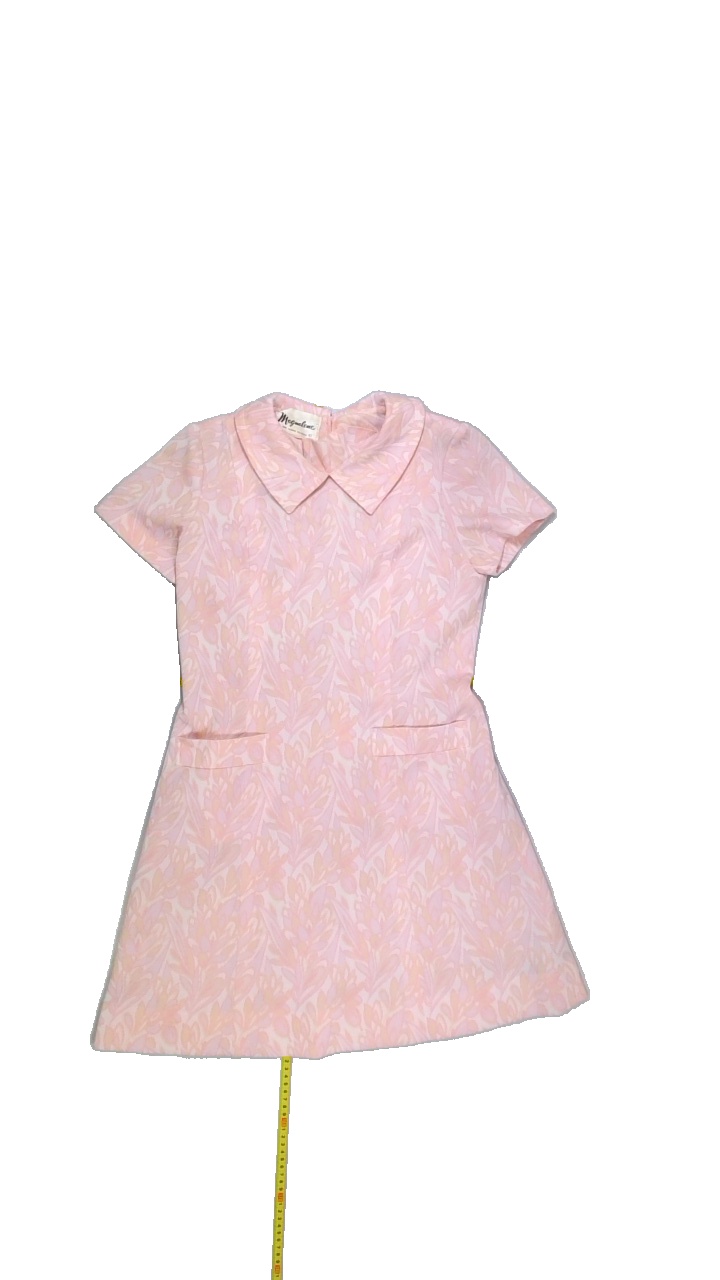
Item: Dress (Ladies)
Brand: Not Applicable
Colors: Multicolor, Pink, Purple, Yellow, White
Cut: Regular, Collar
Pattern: Floral print
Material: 100%polyester
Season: All
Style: No trend
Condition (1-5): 4
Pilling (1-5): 4
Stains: Yes
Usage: Export
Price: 50-100